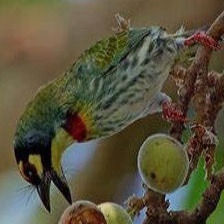
Species: COPPERSMITH BARBET
Scientific name: MEGALAIMA HAEMACEPHALA